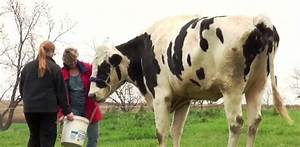
Label: cow